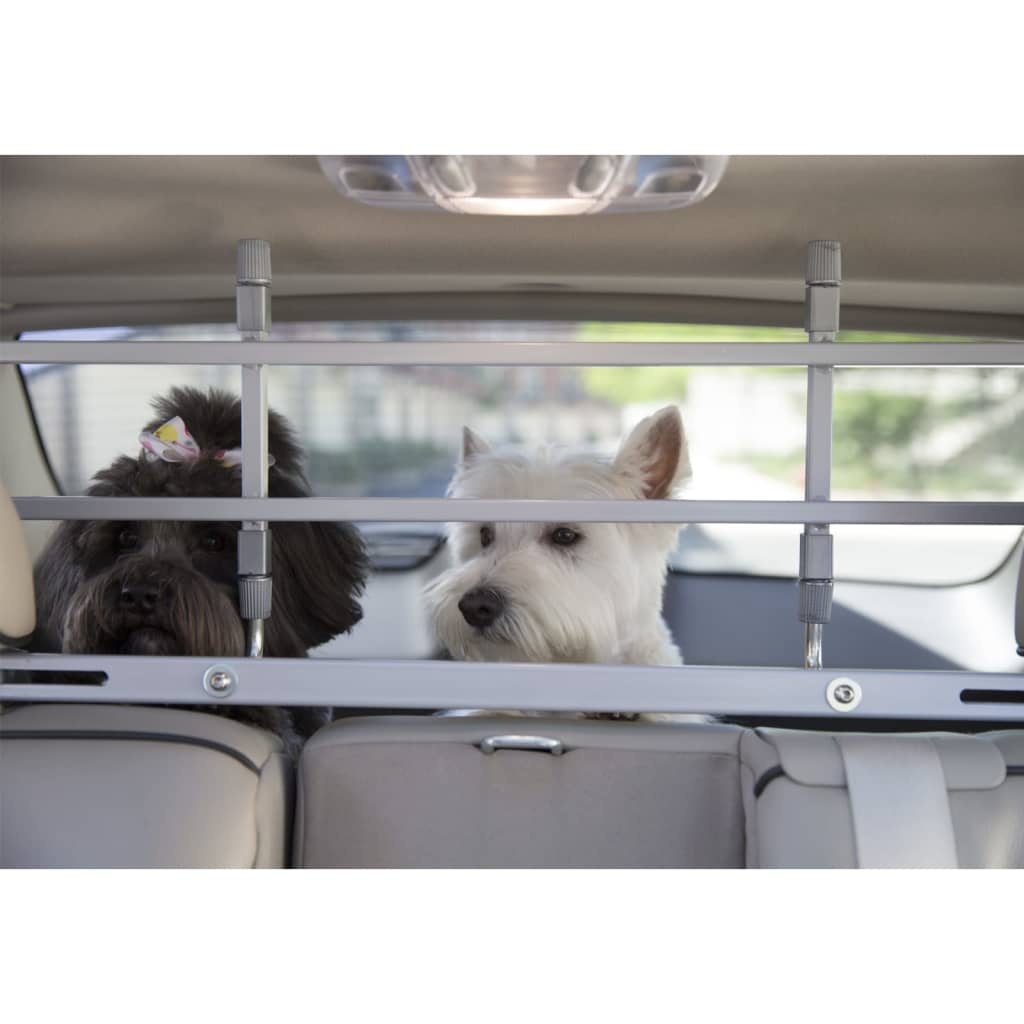
Worldwise Car Dog Guard K9K Aluminium Silver
Brand: Worldwise
The K9K car dog guard from Worldwise is a universal fully portable and completely adjustable safety pet containment system. Suitable for almost any car: The width and height of the car dog guard is adjustable, making it can be adjusted to different sizes to fit the car.Easy to assemble: The pet barriers eliminate any possible assembly damage common with compressing barriers and excludes any drilling or clipping normally needed on permanent barriers, which makes installation easier.Safe design: The safety car divider isolates the dog in the back seat, preventing it from entering the front seat and ensuring your safety while driving. Colour: Silver Material: Aluminium Adjustable width from 83 cm to 152 cm Adjustable height from 30 cm to 51 cm Suitable for almost any car Easy to assemble
Category: Animals & Pet Supplies > Pet Supplies > Vehicle Pet Barriers